Stomatol

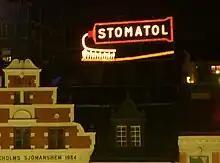
Illuminated Stomatol sign, 2009

It is particularly known for the large advertisement sign which has been a prominent local landmark at Slussen in Stockholm since 1909. The Stomatol Sign, made from lightbulbs, not neon tubes, was the first animated advertisement sign in Sweden (one can see the toothpaste being squeezed out of the tube). It was originally placed on the Katarinahissen elevator, but was moved in 1933 to the roof of the nearby building at Klevgränd 1 B. Technical problems forced the electricity to be shut down between 1963 and 1972 and from 1981 until 1986.